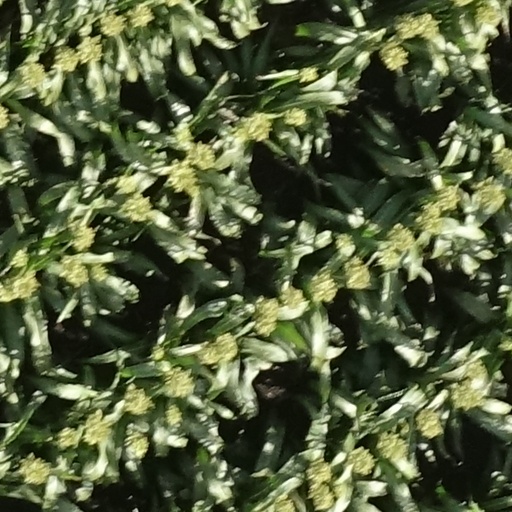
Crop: sorghum